Ellie Carpenter

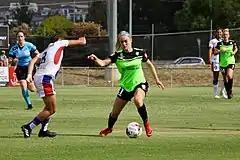
Carpenter with Canberra United, 2017

In August 2017, Carpenter signed with Canberra United for the 2017–18 W-League season. Carpenter was a starting defender in 10 of the 11 games she played and scored 2 goals. She scored her first goal during the team's 6–1 win over Adelaide United on 7 January 2018. Her next goal was the Wanderers' lone goal during a 5–1 loss to Newcastle Jets on 28 January. Canberra finished in fifth place during the regular season with a record. Following the season, she was awarded the league's Young Footballer of the Year.